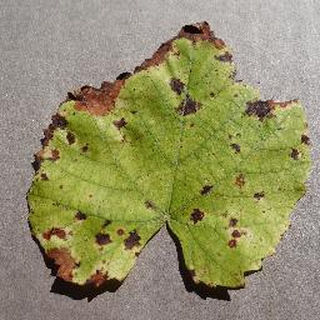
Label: grape_leaf_blight